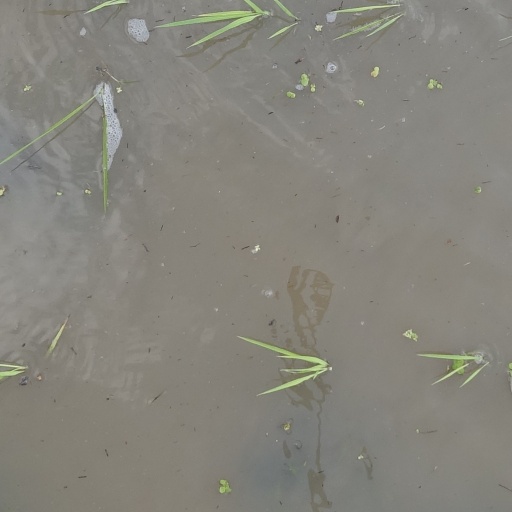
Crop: rice